James A. Bradley

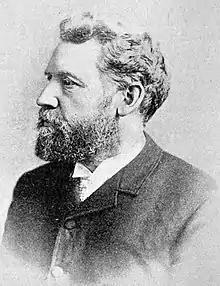

James Adam Bradley (February 14, 1830 – June 6, 1921) was a wealthy Manhattan brush manufacturer, financier, member of the New Jersey Senate, philanthropist, and real estate developer. He designed the resort destination of Asbury Park on the New Jersey Shore. Bradley was also involved in the development of Bradley Beach, which bears his name.